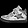
Label: Sneaker